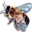
Label: bee